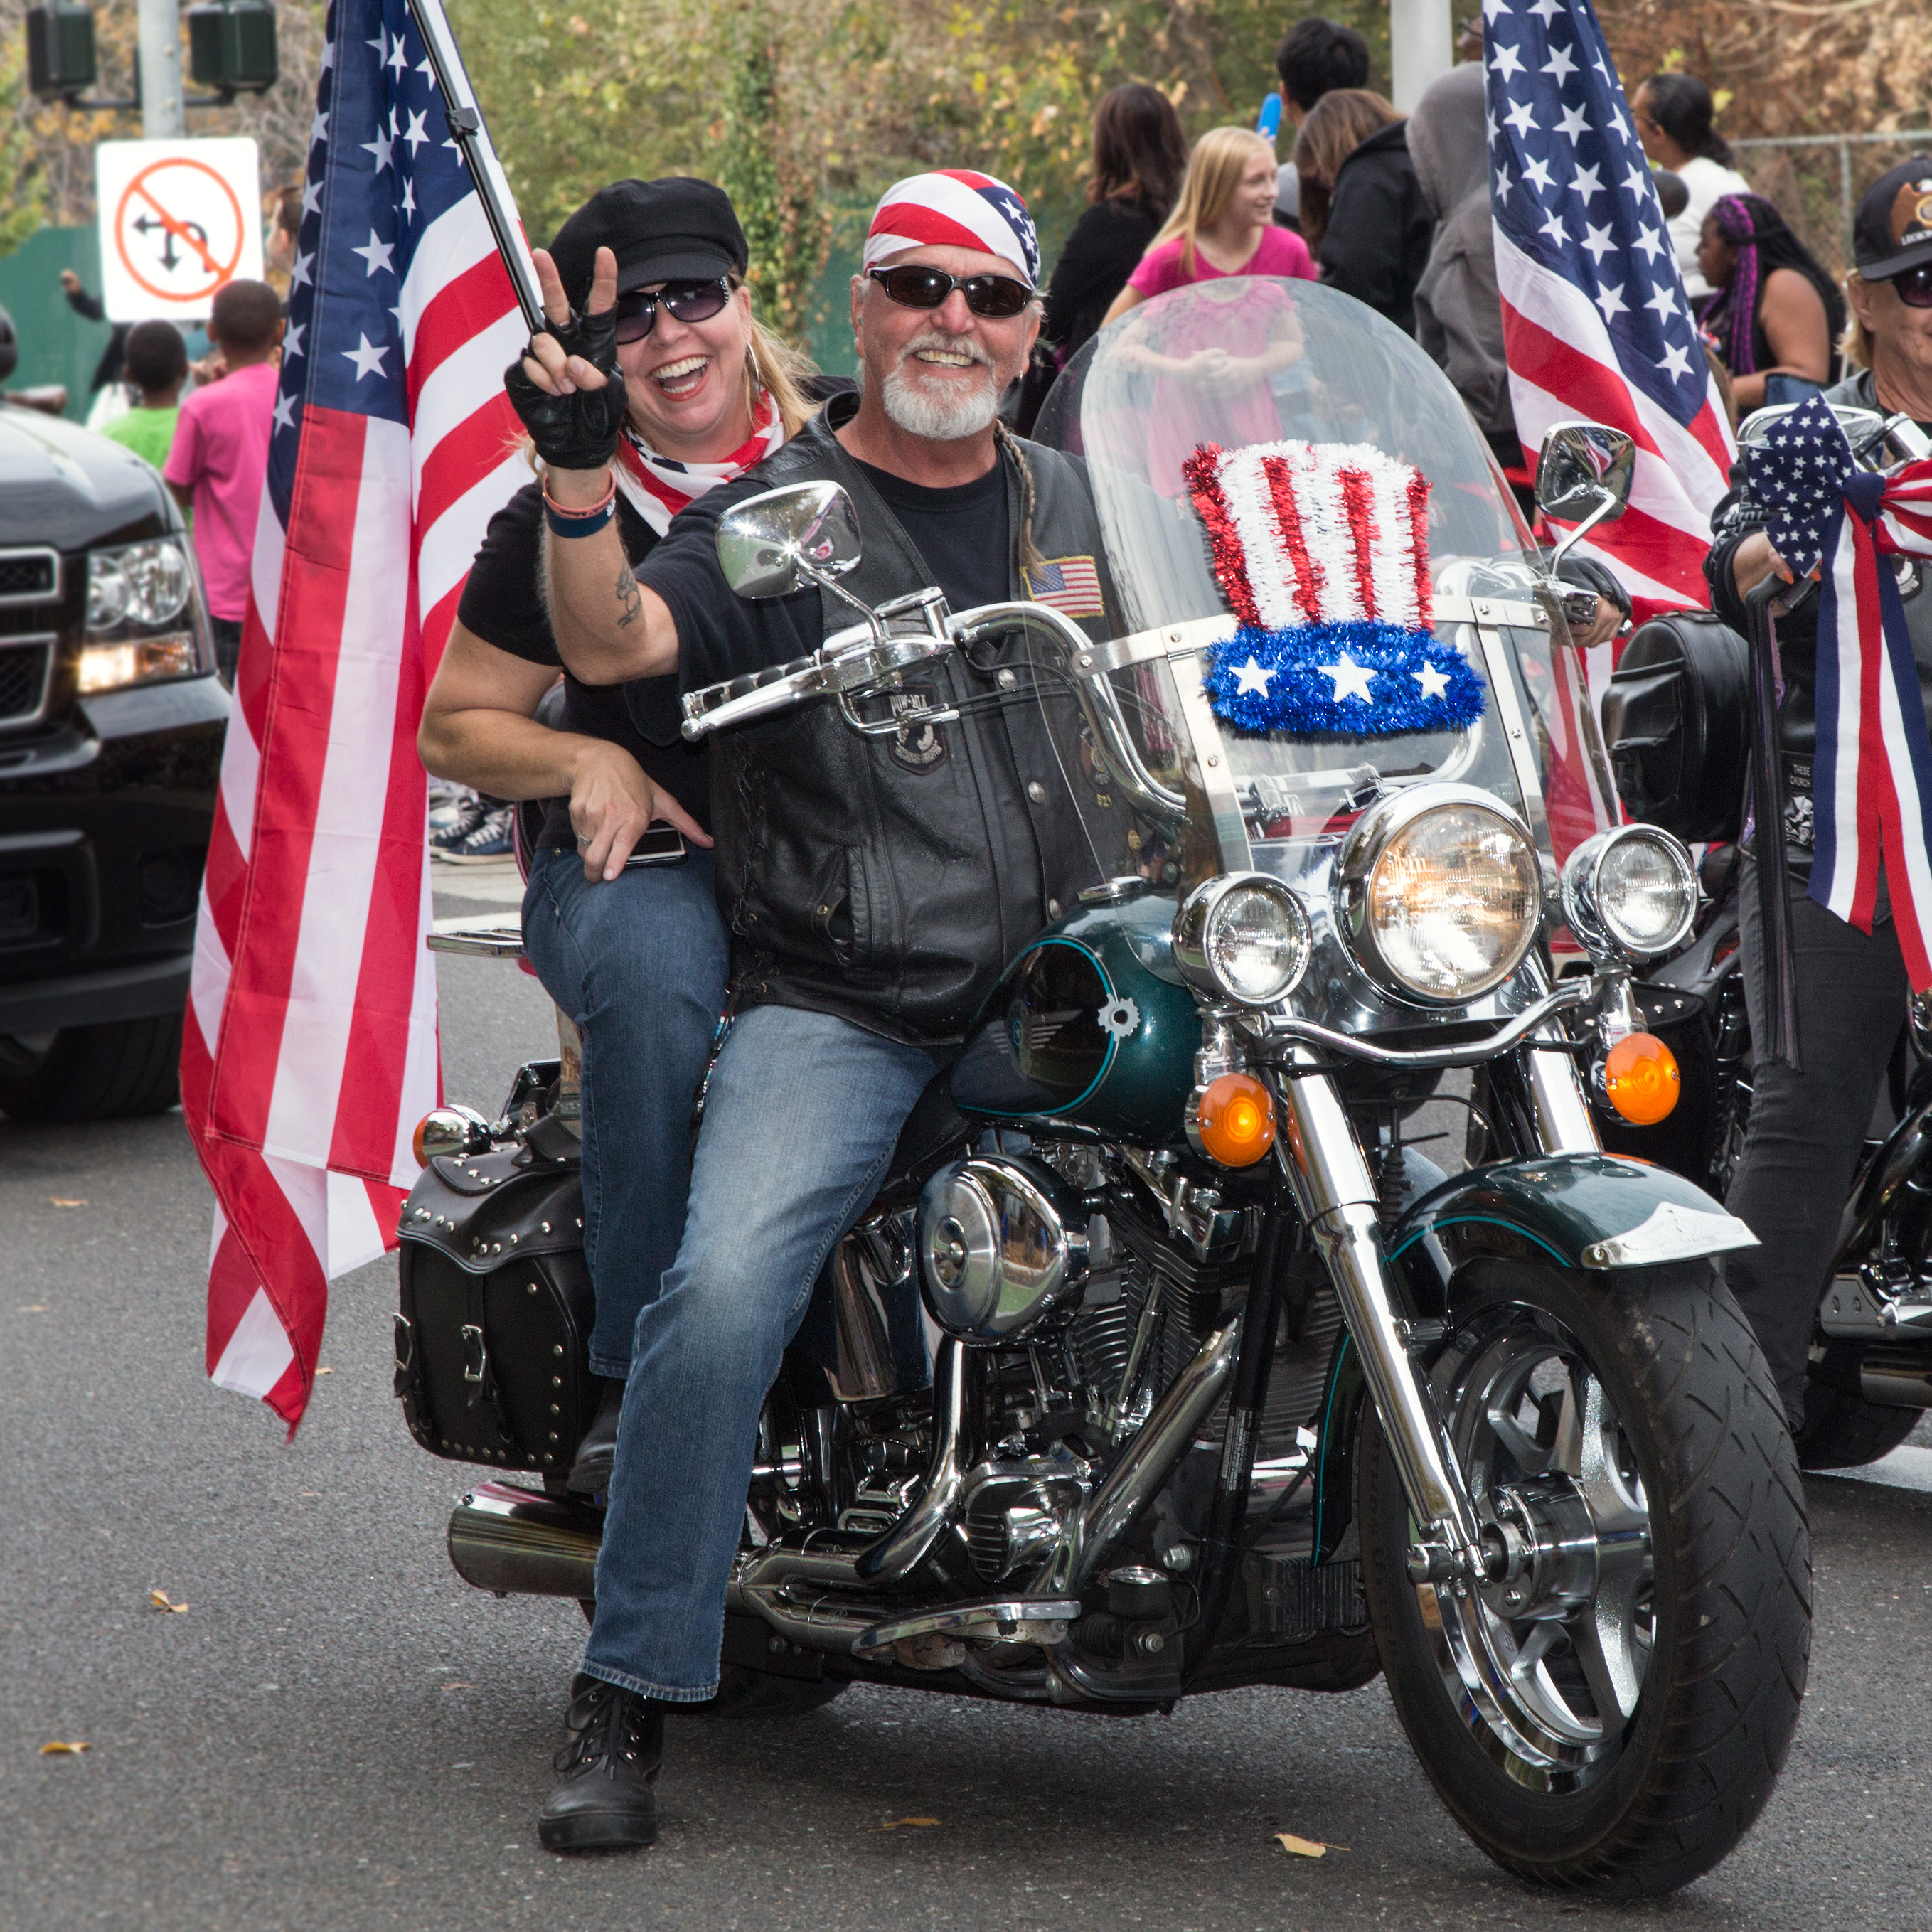
vehicle, motorcycle, america, parade, sacramento, veteransdayparade, patriotic, motorcycling